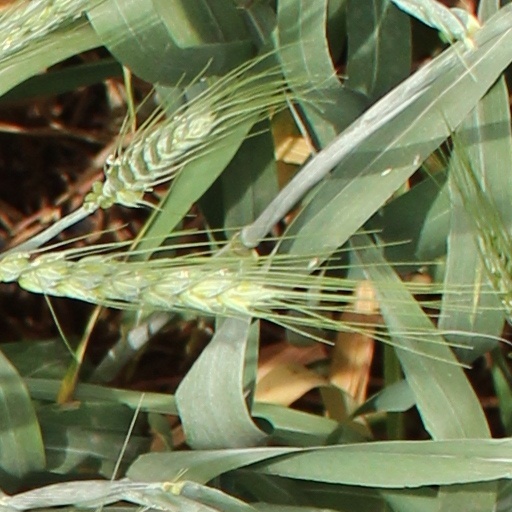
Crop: wheat